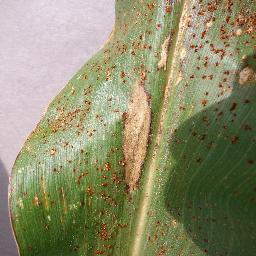
Label: Corn___Northern_Leaf_Blight